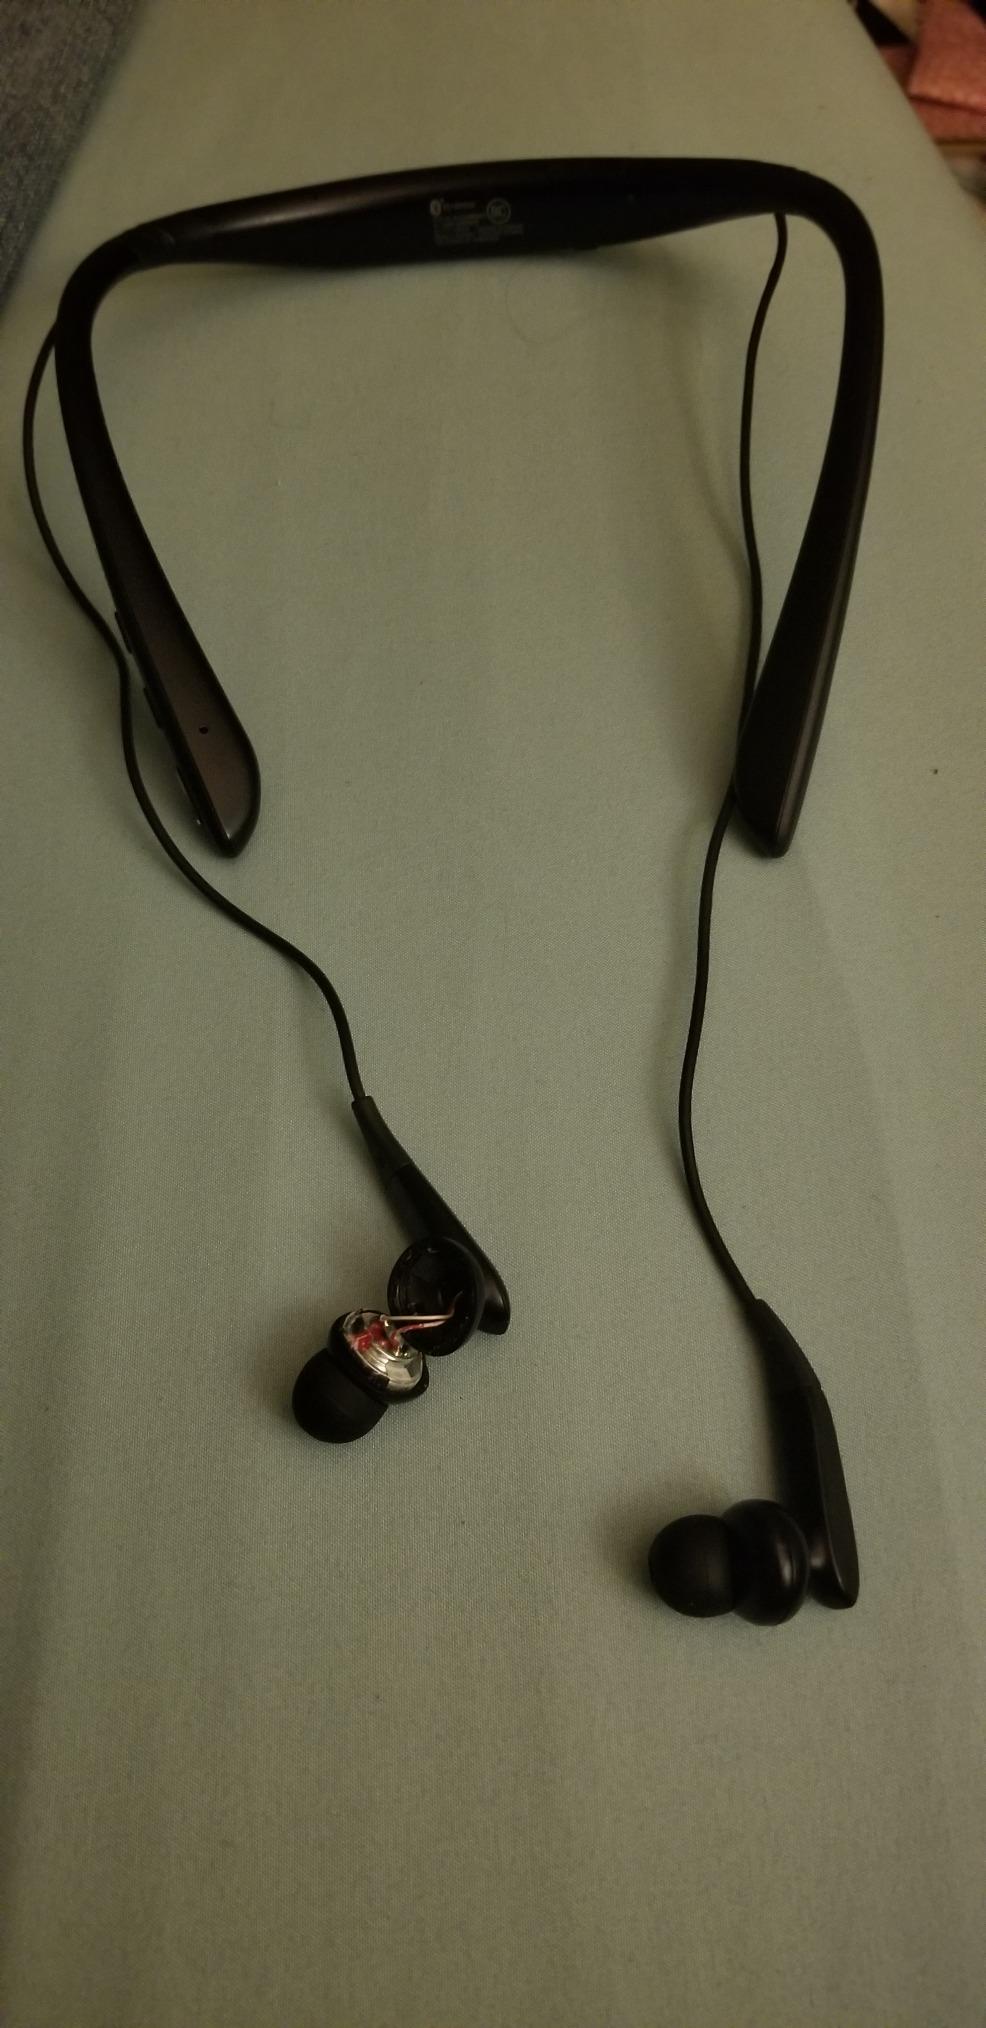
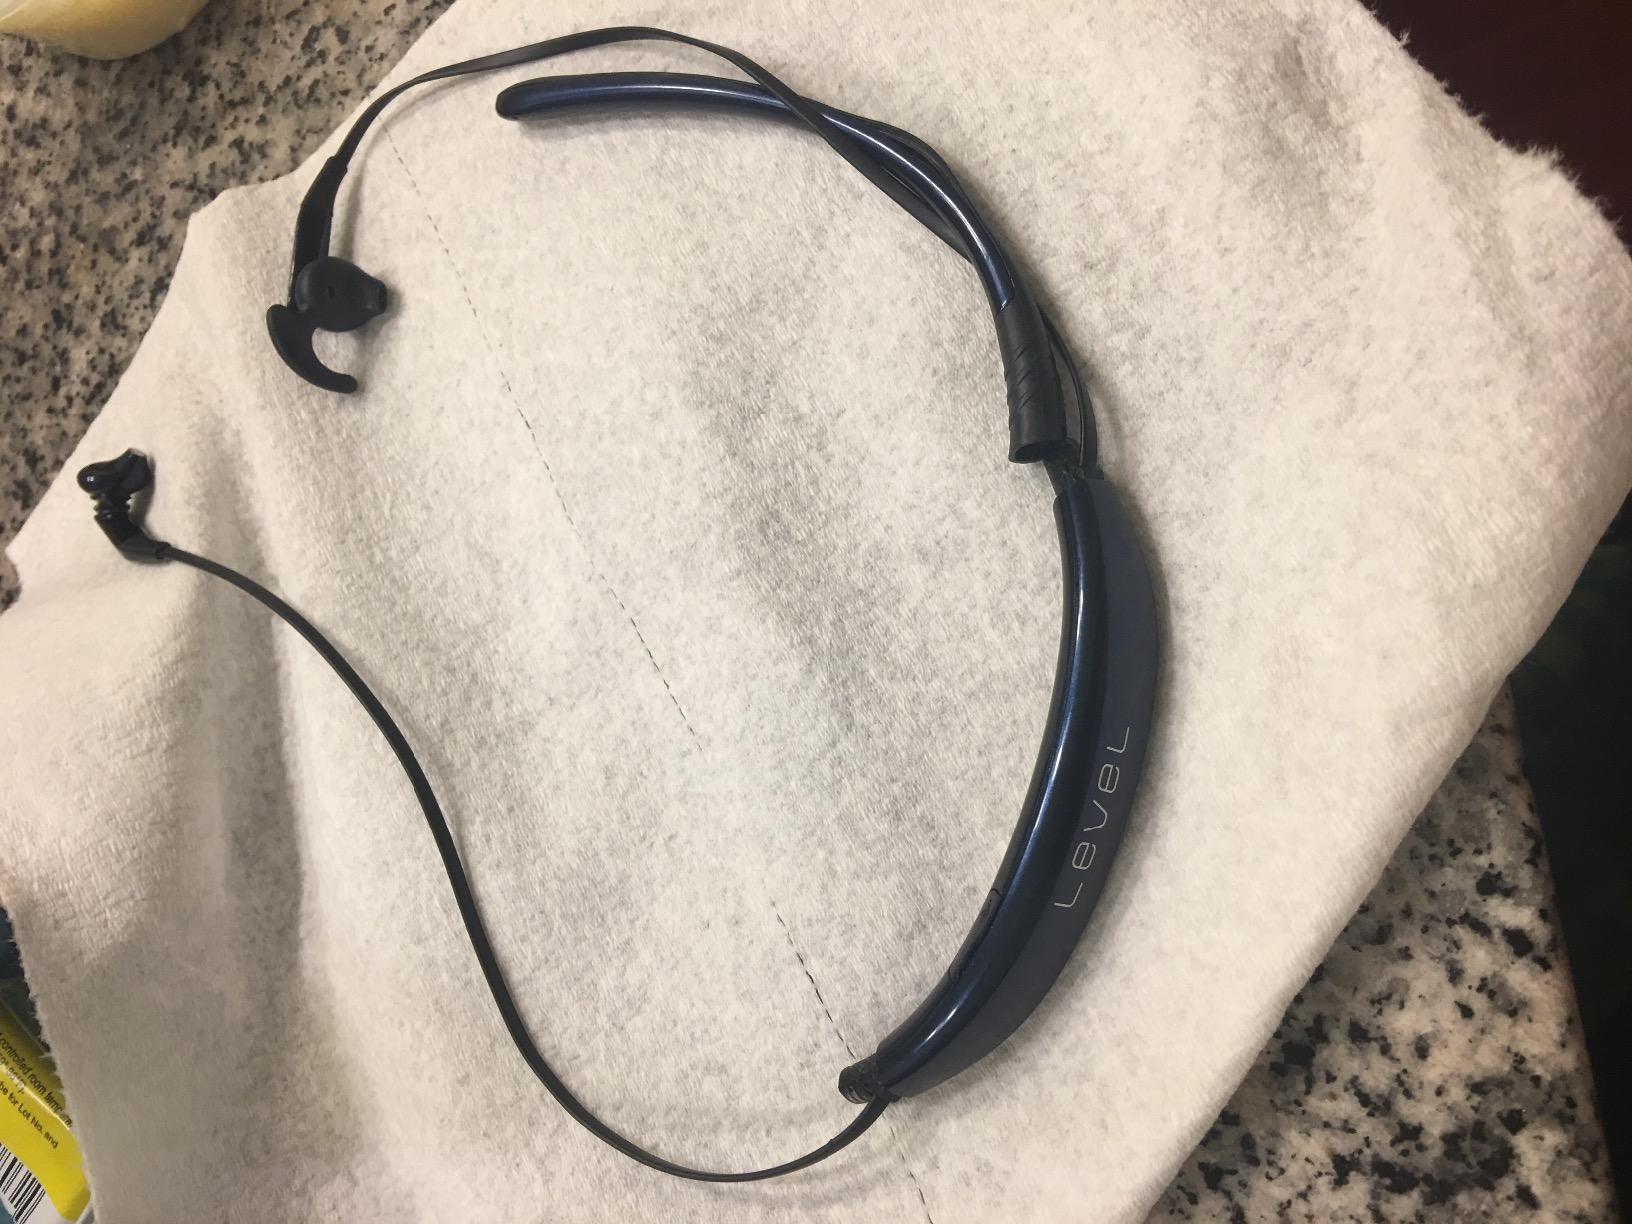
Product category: headphones
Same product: no